Detroit Red Wings

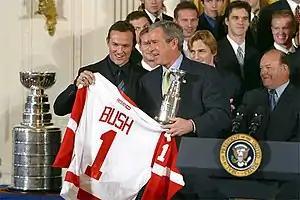
The Red Wings were invited to the White House in November 2002, after winning the Stanley Cup.

In the 1986–87 season, with Yzerman, now the captain following the departure of Danny Gare, joined by Petr Klima, Adam Oates, Gerard Gallant, defenseman Darren Veitch, and new head coach Jacques Demers, the Red Wings won a playoff series for only the second time in the modern era. They made it all the way to the conference finals against the powerful Edmonton Oilers, but lost to the eventual Stanley Cup champions in five games. In 1988, they won their first division title in 23 years. They did so, however, in a relatively weak division, as no other team in the Norris finished above .500. As was the case in the previous season, they made it to the conference finals only to lose again to the eventual Stanley Cup champion Oilers in five games.